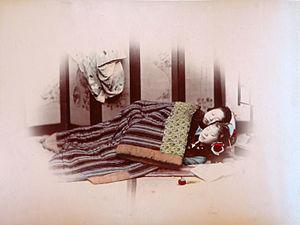
Photographies peintes du Japon datant d'avant 1886, d'aprés une note marqué sur le livret contenant les photos. Auteur présumé des photos originales: Adolfo Farsari.